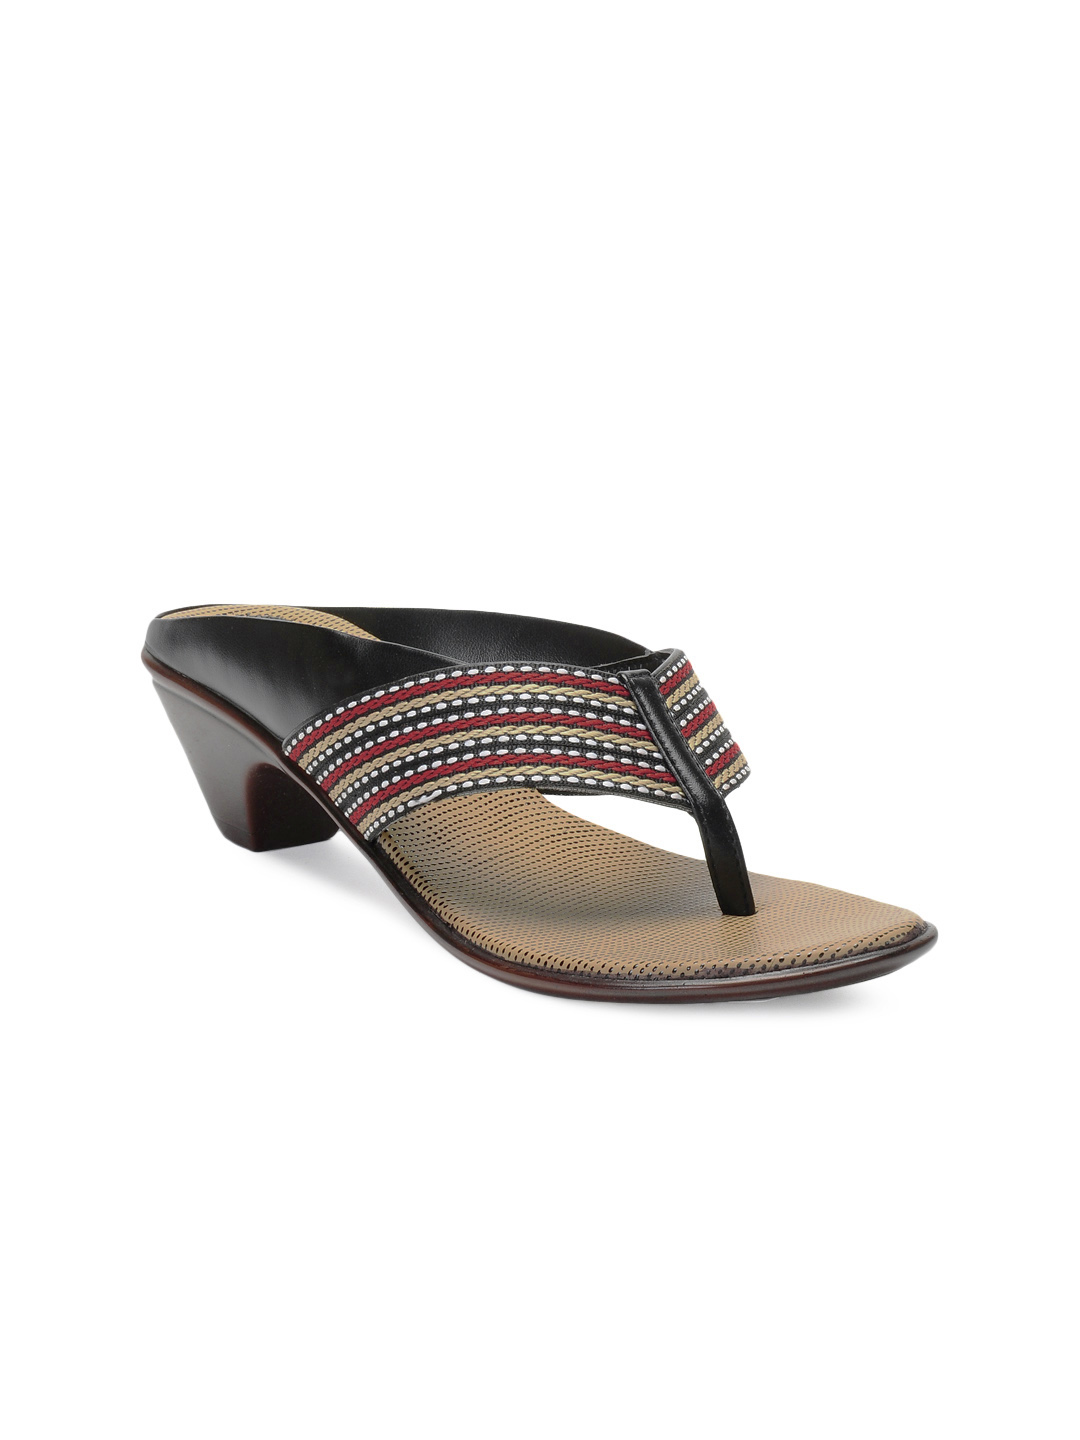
HM Women Black Heels
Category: Footwear / Shoes / Heels
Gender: Women
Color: Black
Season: Winter 2012
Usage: Casual